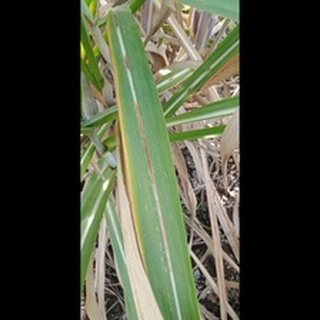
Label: sugarcane_red_rot